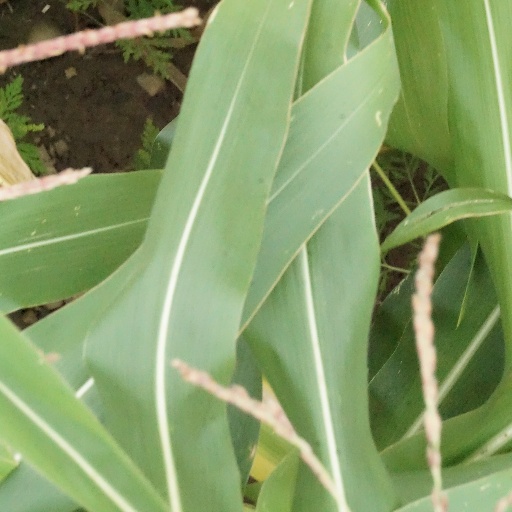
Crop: maize; corn